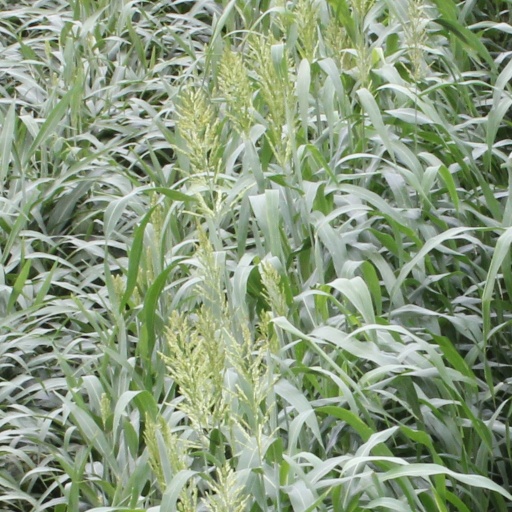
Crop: sorghum